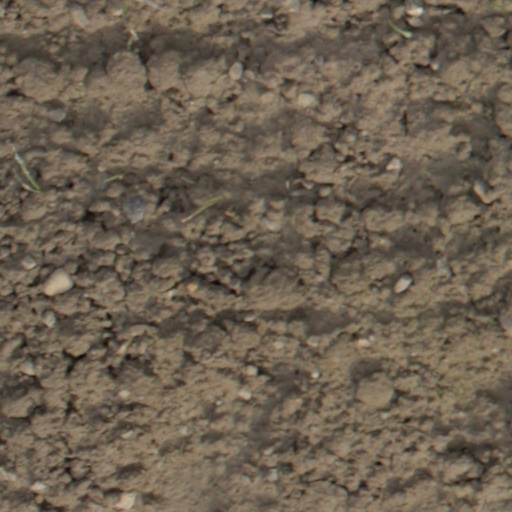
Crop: wheat